Katipunan (TV series)

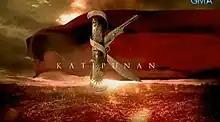
Title card

 is a 2013 historical Philippine television drama series broadcast by GMA Network. The series is based on the history of the Philippine society Katipunan. Directed by King Mark Baco, it stars Sid Lucero. It premiered on October 19, 2013. The series concluded on December 28, 2013 with a total of 10 episodes.